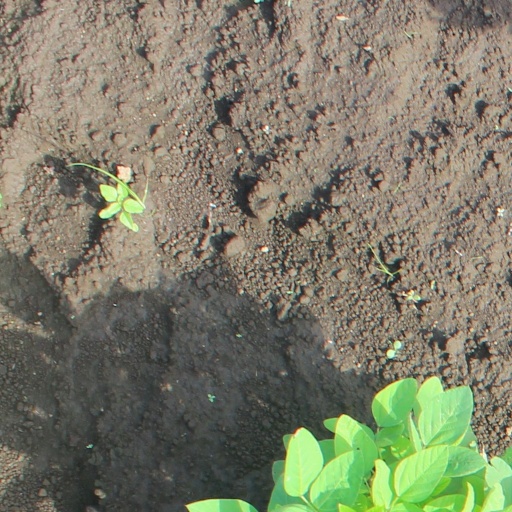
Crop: soybean